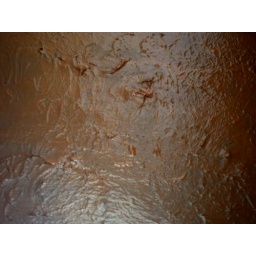
Doll house - Chocolate brown textured feature wall in lounge room